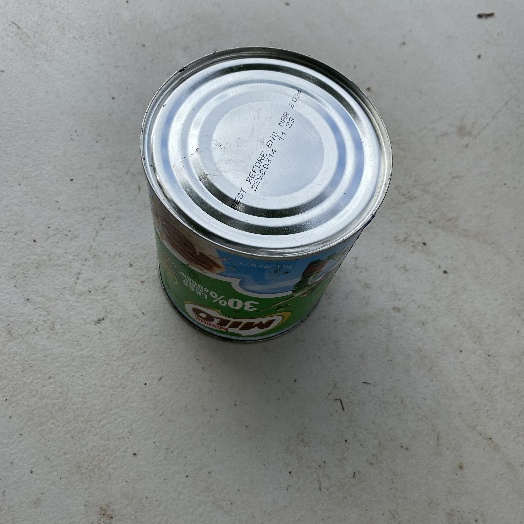
Label: Metal